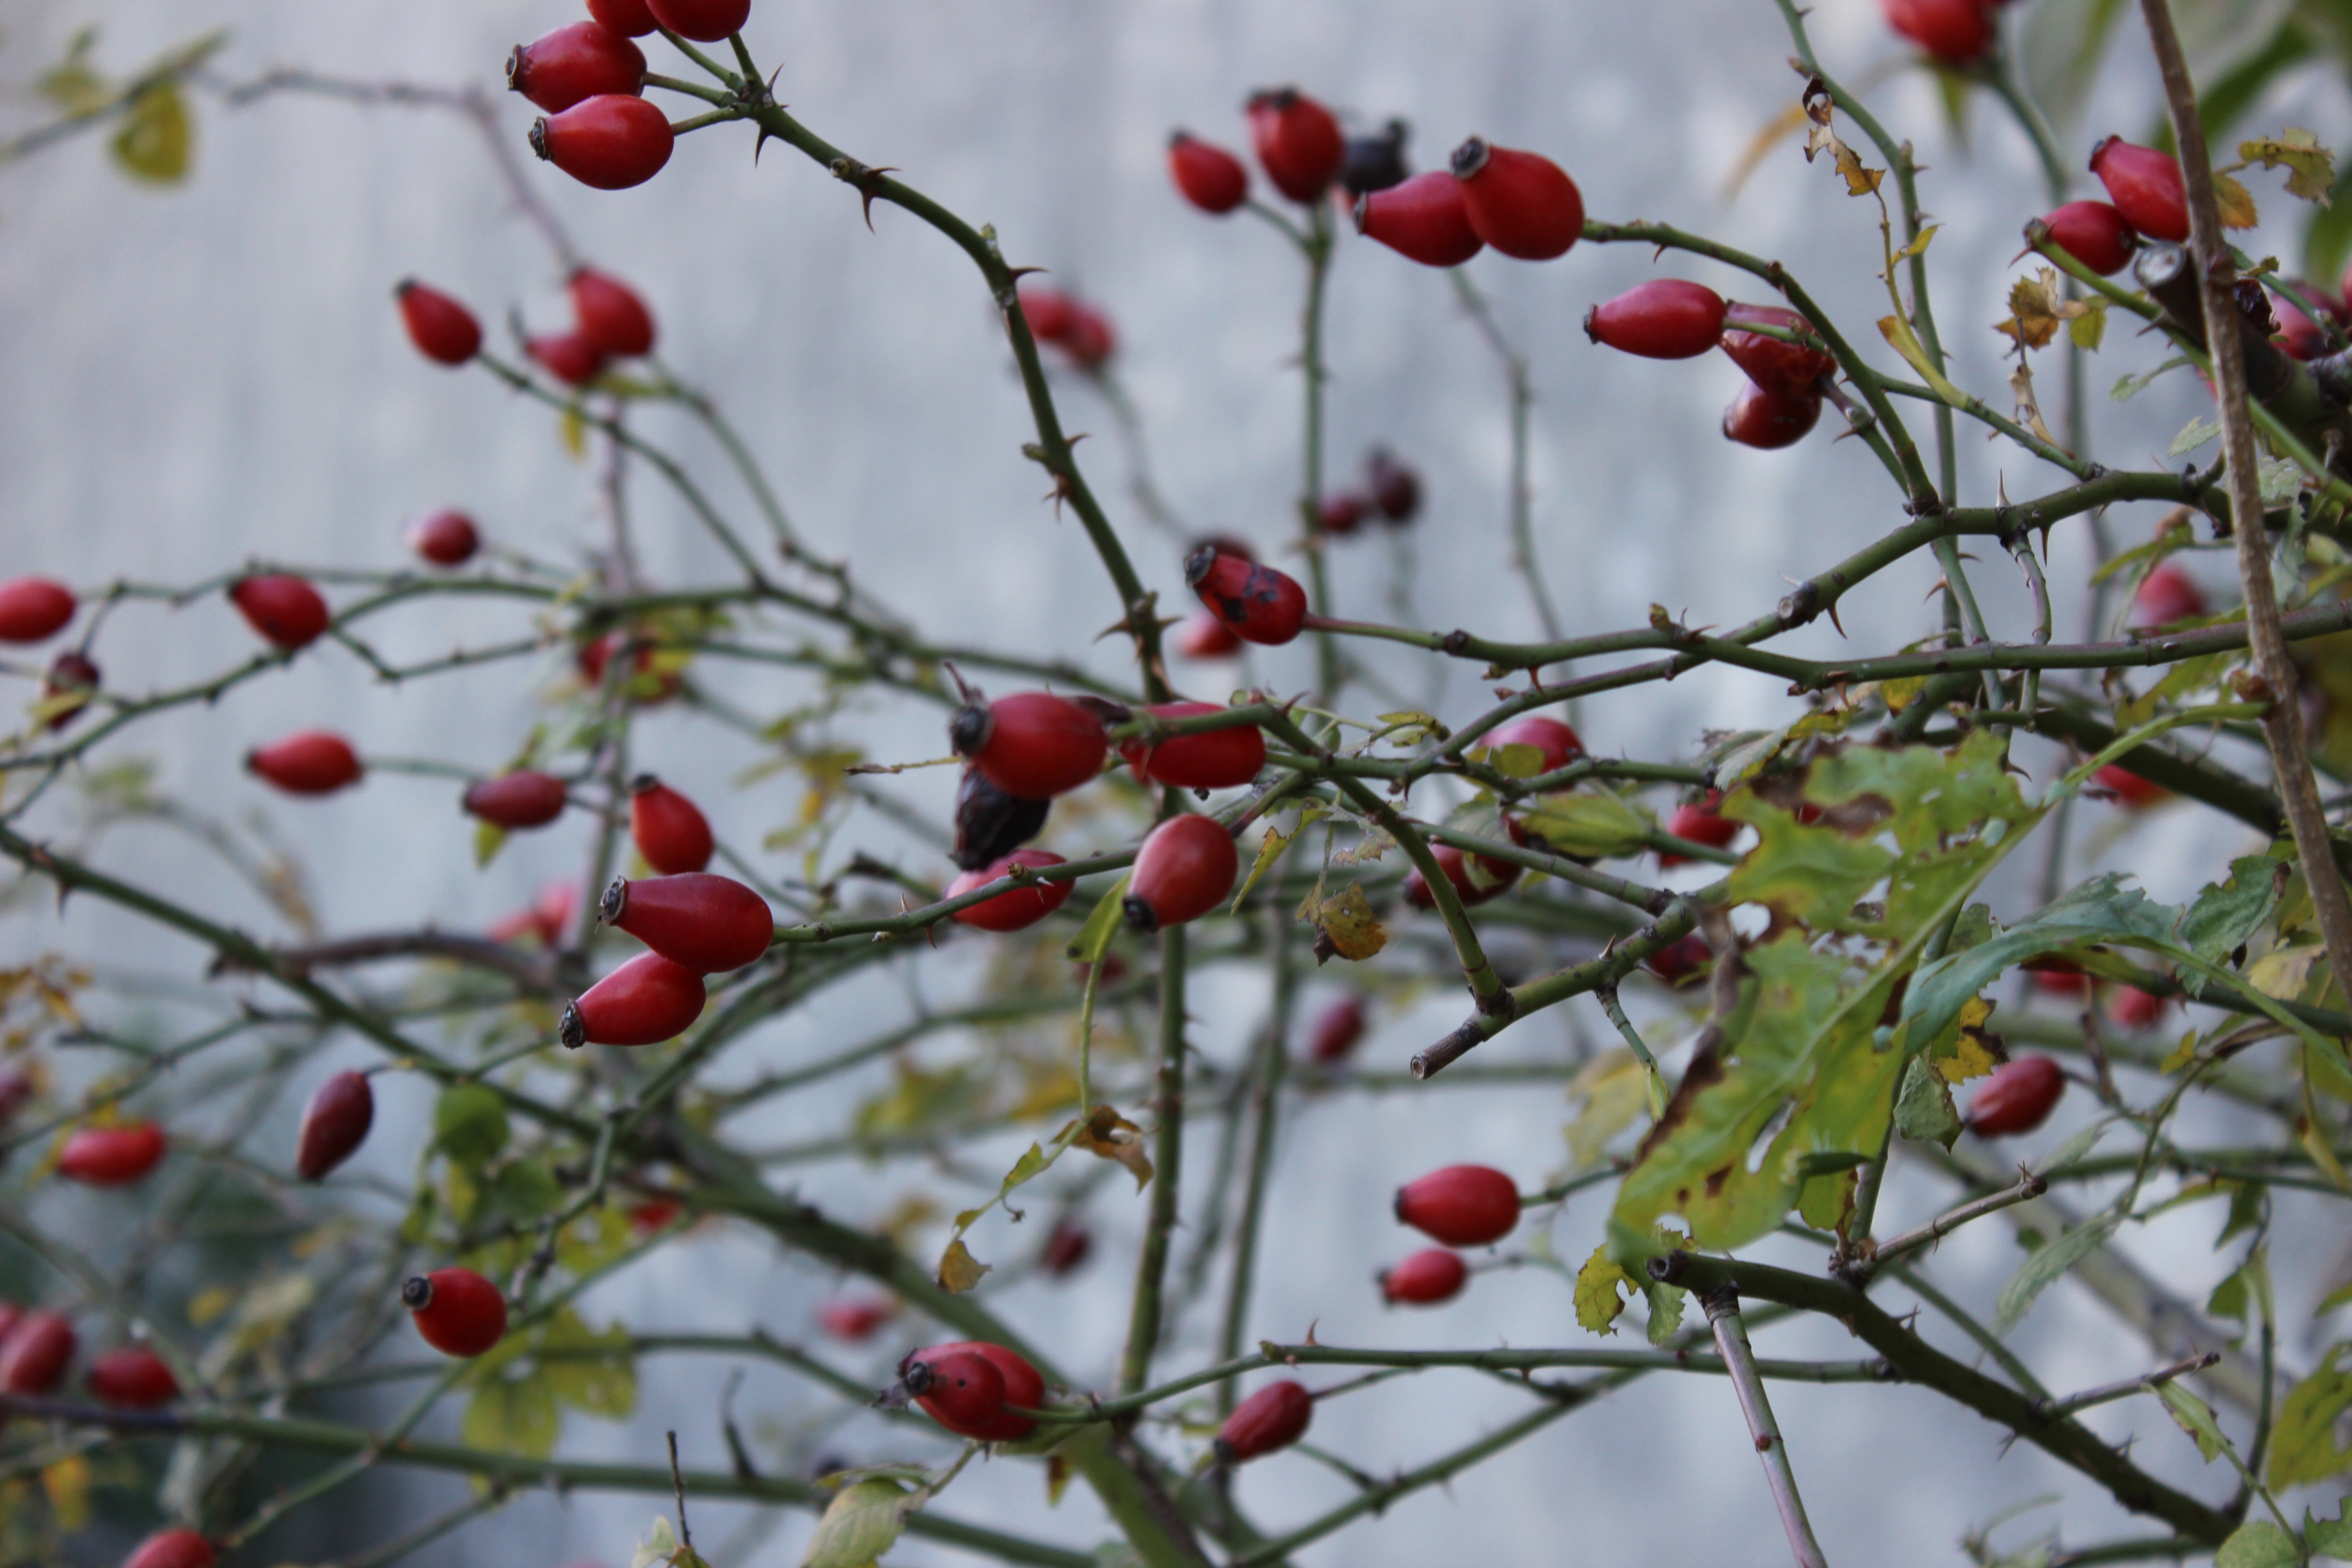
tree, nature, branch, blossom, plant, leaf, flower, food, red, produce, autumn, botany, flora, twig, pomegranate, berries, shrub, bushes, rose hip, flowering plant, rose family, land plant